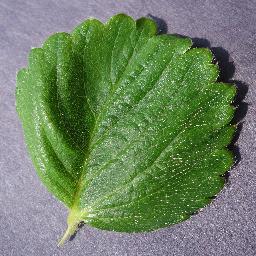
Label: Strawberry___healthy